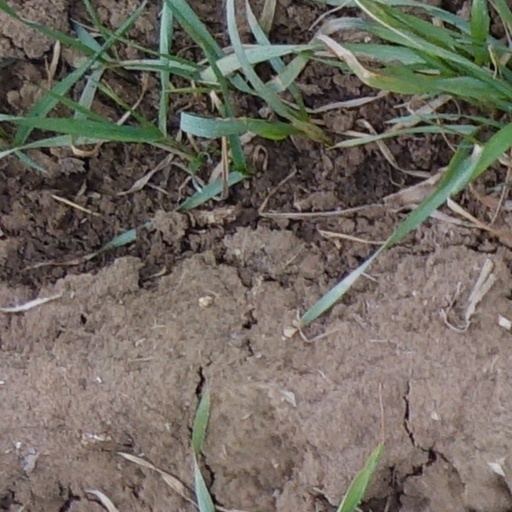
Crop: wheat